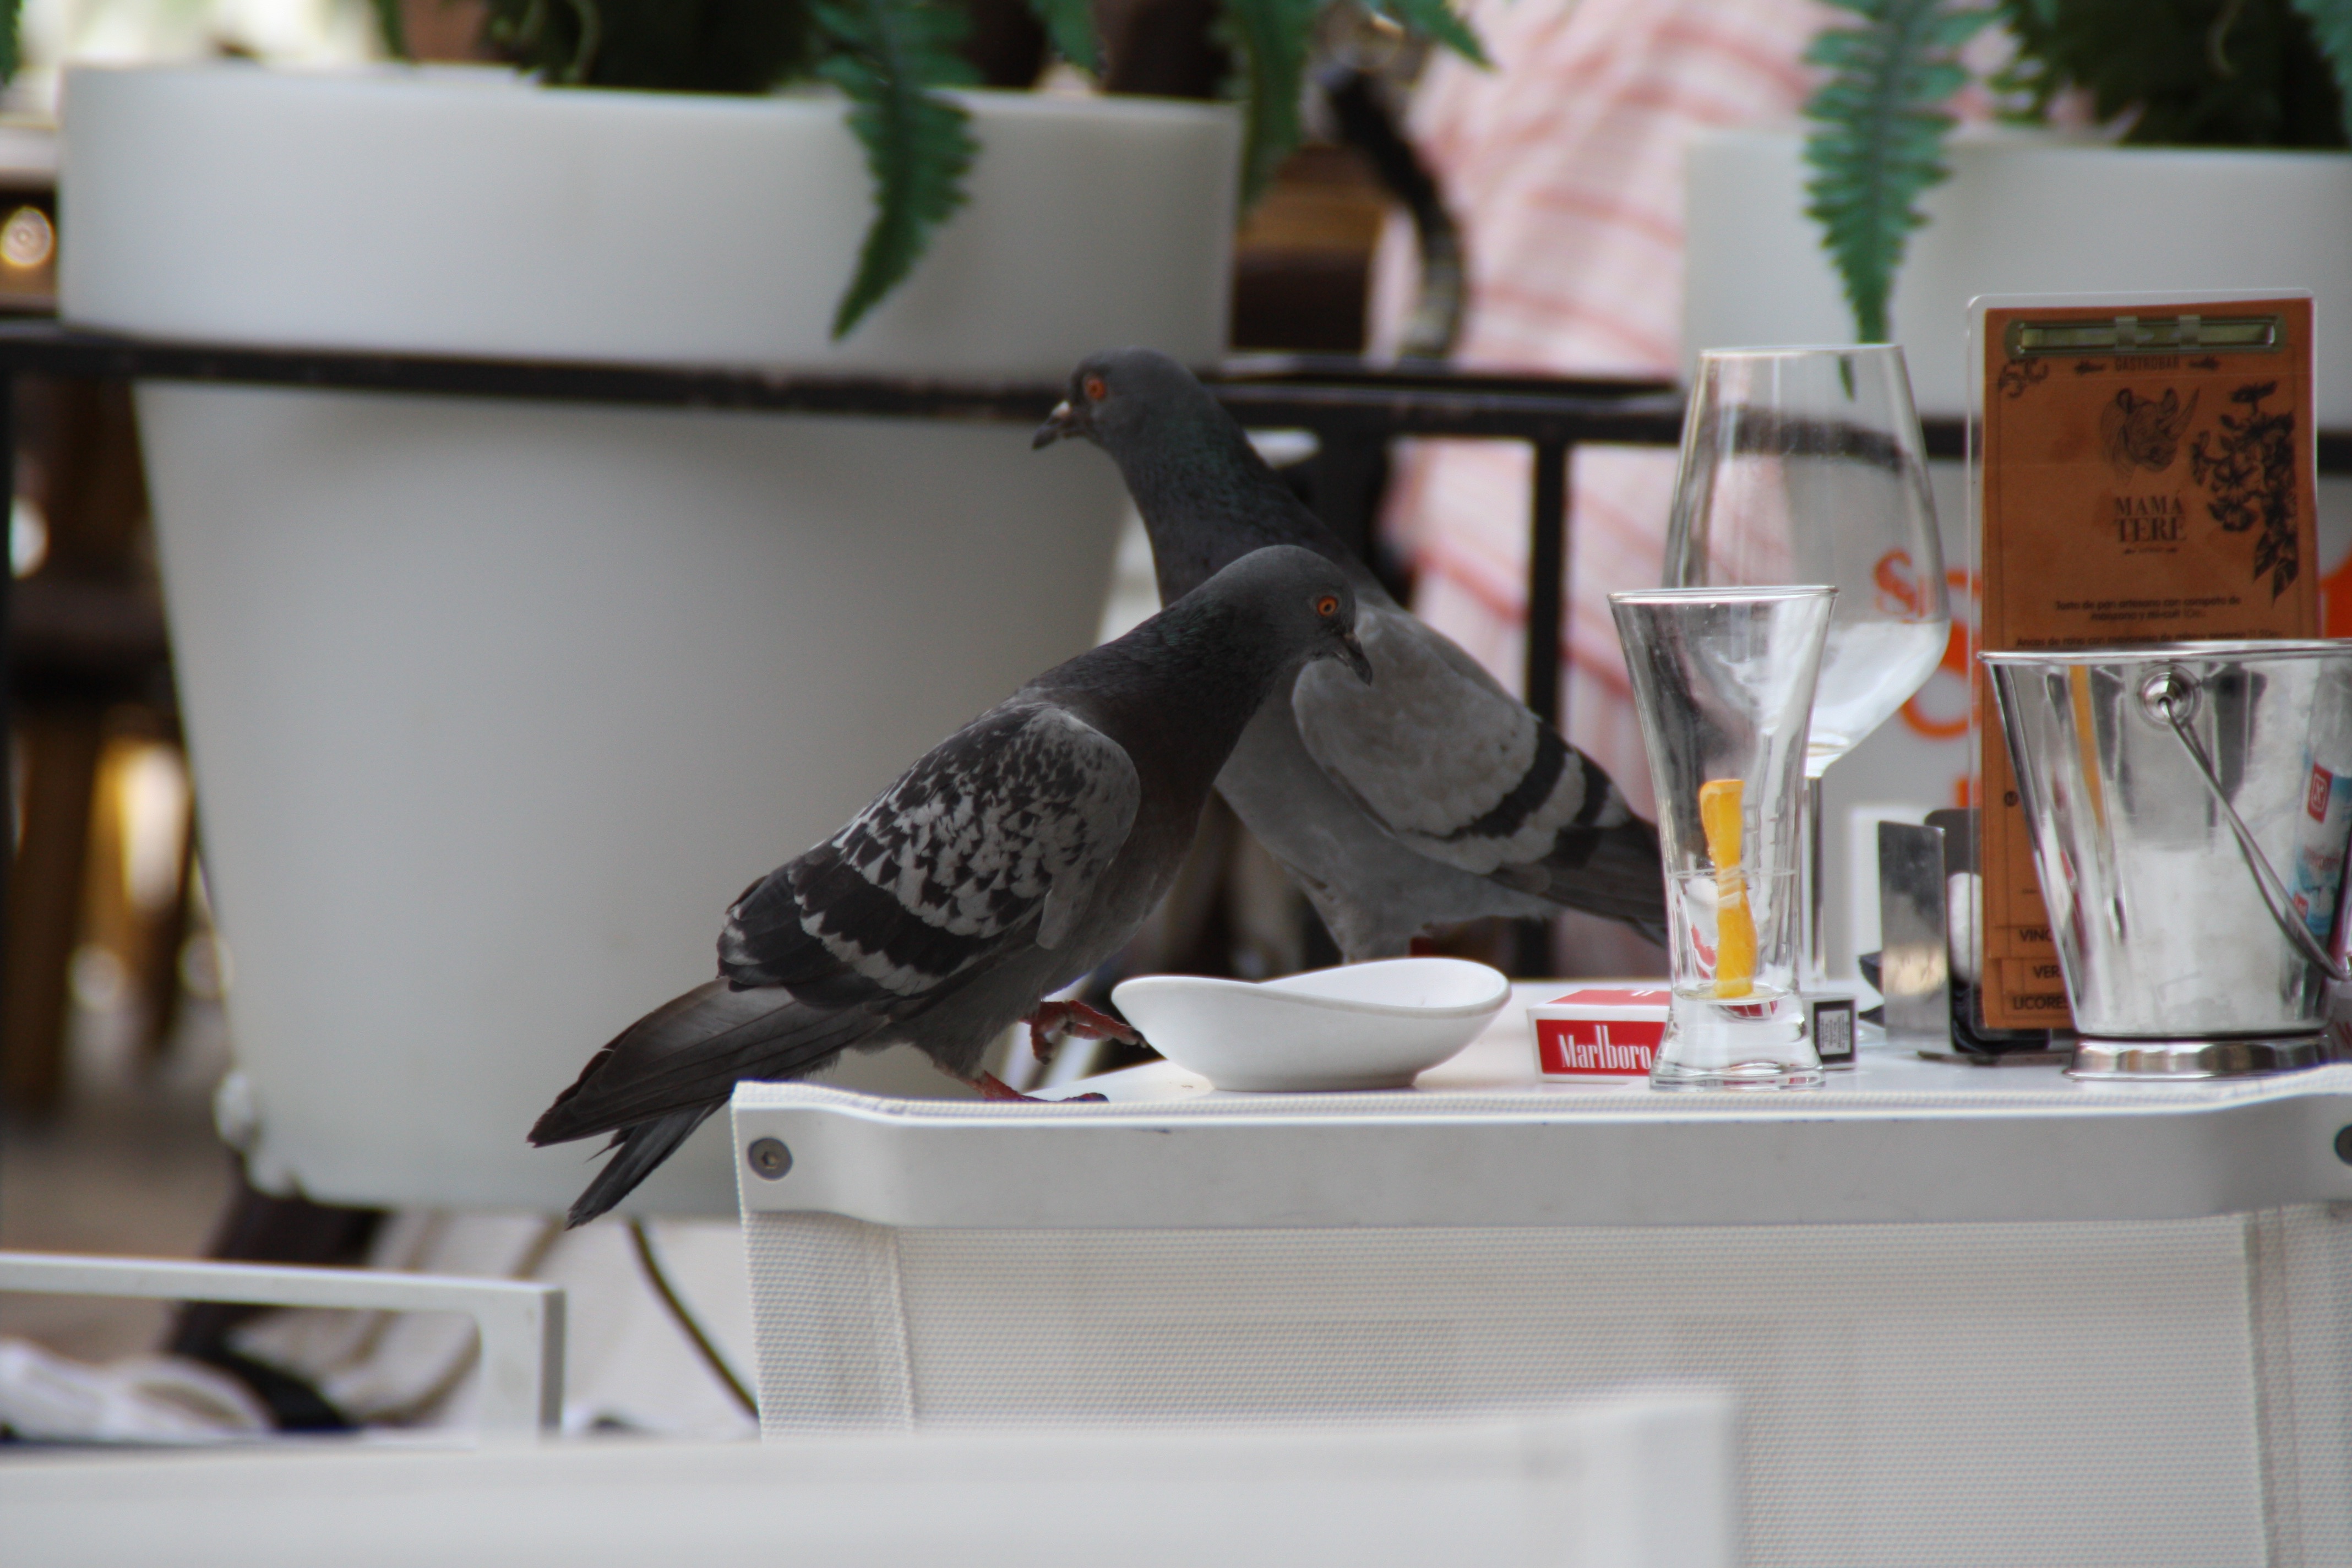
spring, art, design